18th United States Congress

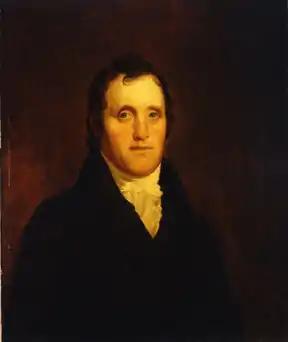
President of the Senate Daniel D. Tompkins

This list is arranged by chamber, then by state. Senators are listed by class, and representatives are listed by district.